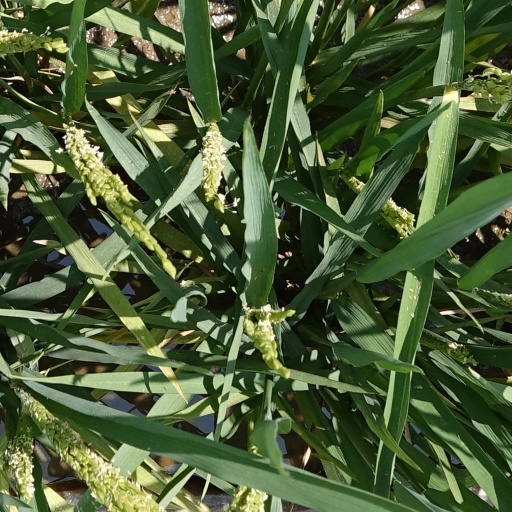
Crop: rice